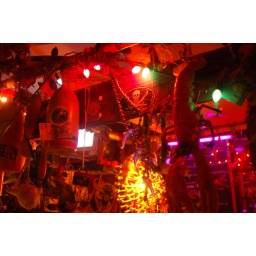
@ sand bar in williamsburg